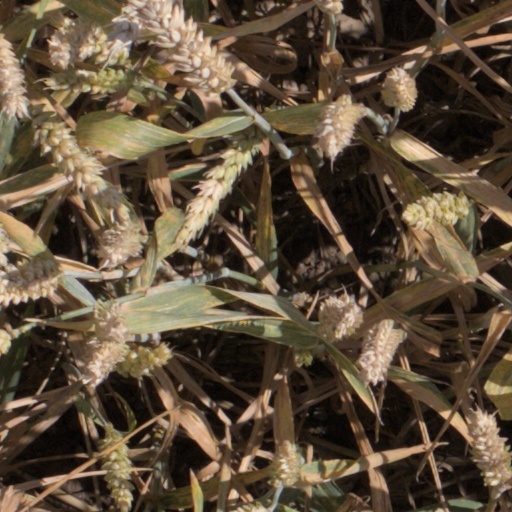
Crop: wheat